Eritrean–Ethiopian border conflict

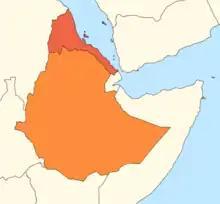
Ethiopia and Eritrea, highlighted.

On 19 June 2008 the BBC published a time line (which they update periodically) of the conflict and reported that the "Border dispute rumbles on":In August 2009, Eritrea and Ethiopia were ordered to pay each other compensation for the war.